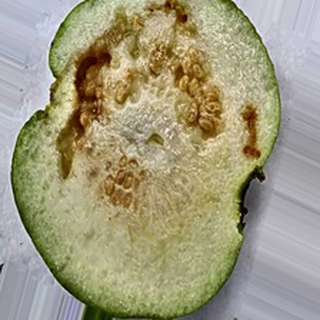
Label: guava_fruit_fly